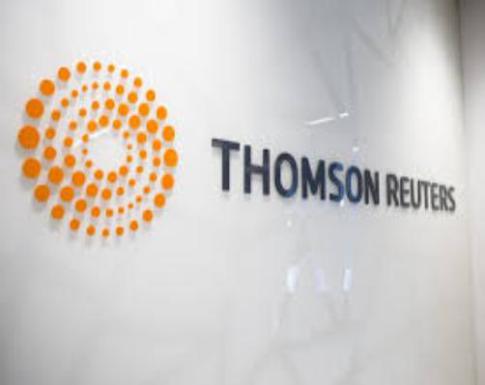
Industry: Others